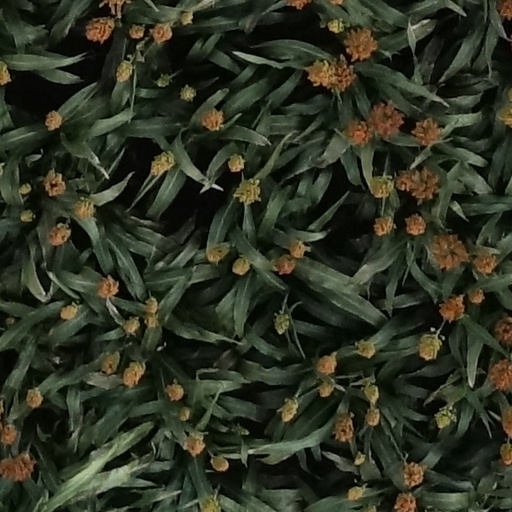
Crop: sorghum